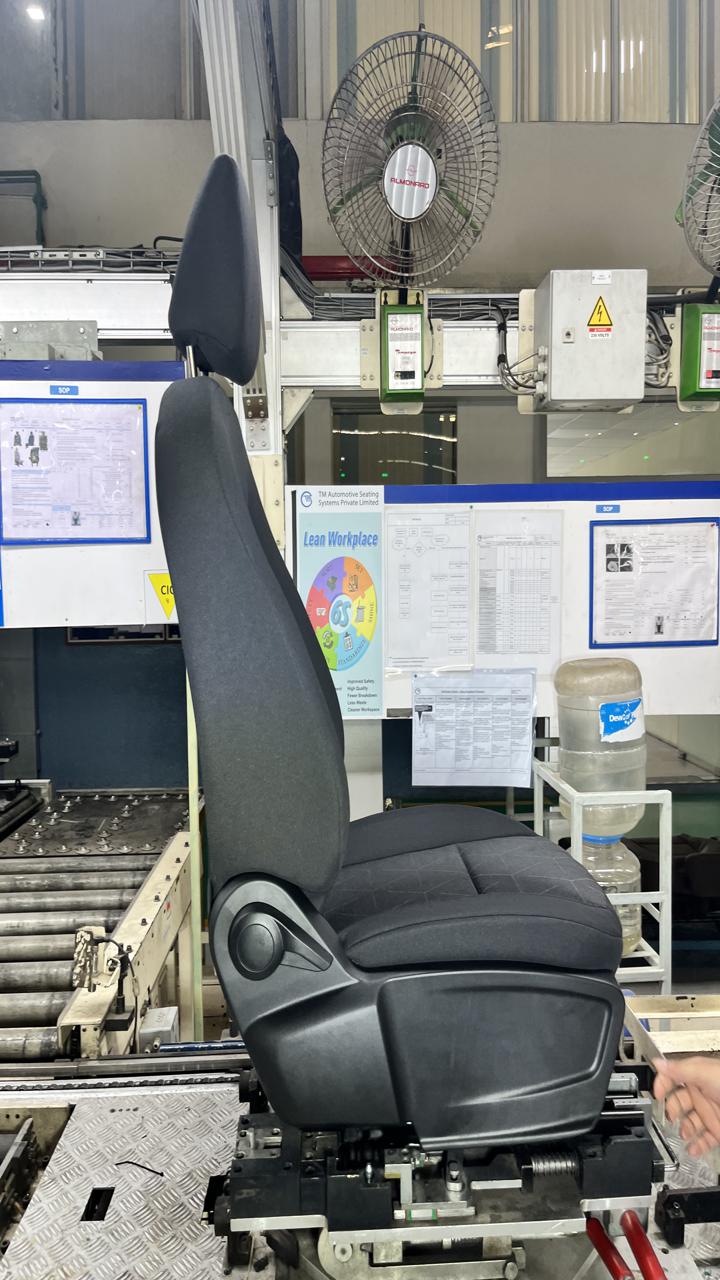
Label: Knob